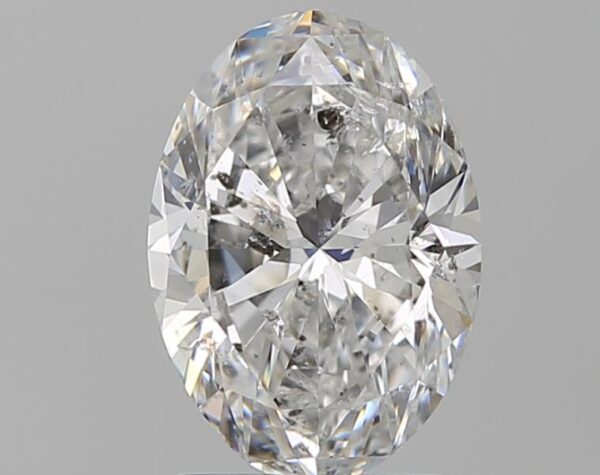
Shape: oval
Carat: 1.6
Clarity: SI2
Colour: E
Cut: EX
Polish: VG
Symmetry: VG
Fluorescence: N
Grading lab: IGI
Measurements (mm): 9.26 x 6.57 x 4.06